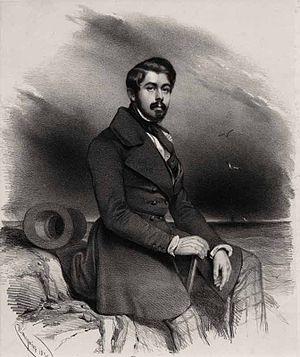
Alexandre Thomas Francia, né le 1ᵉʳ avril 1815 à Londres et mort le 23 juillet 1884 à Bruxelles, est un artiste peintre français du XIXᵉ siècle.